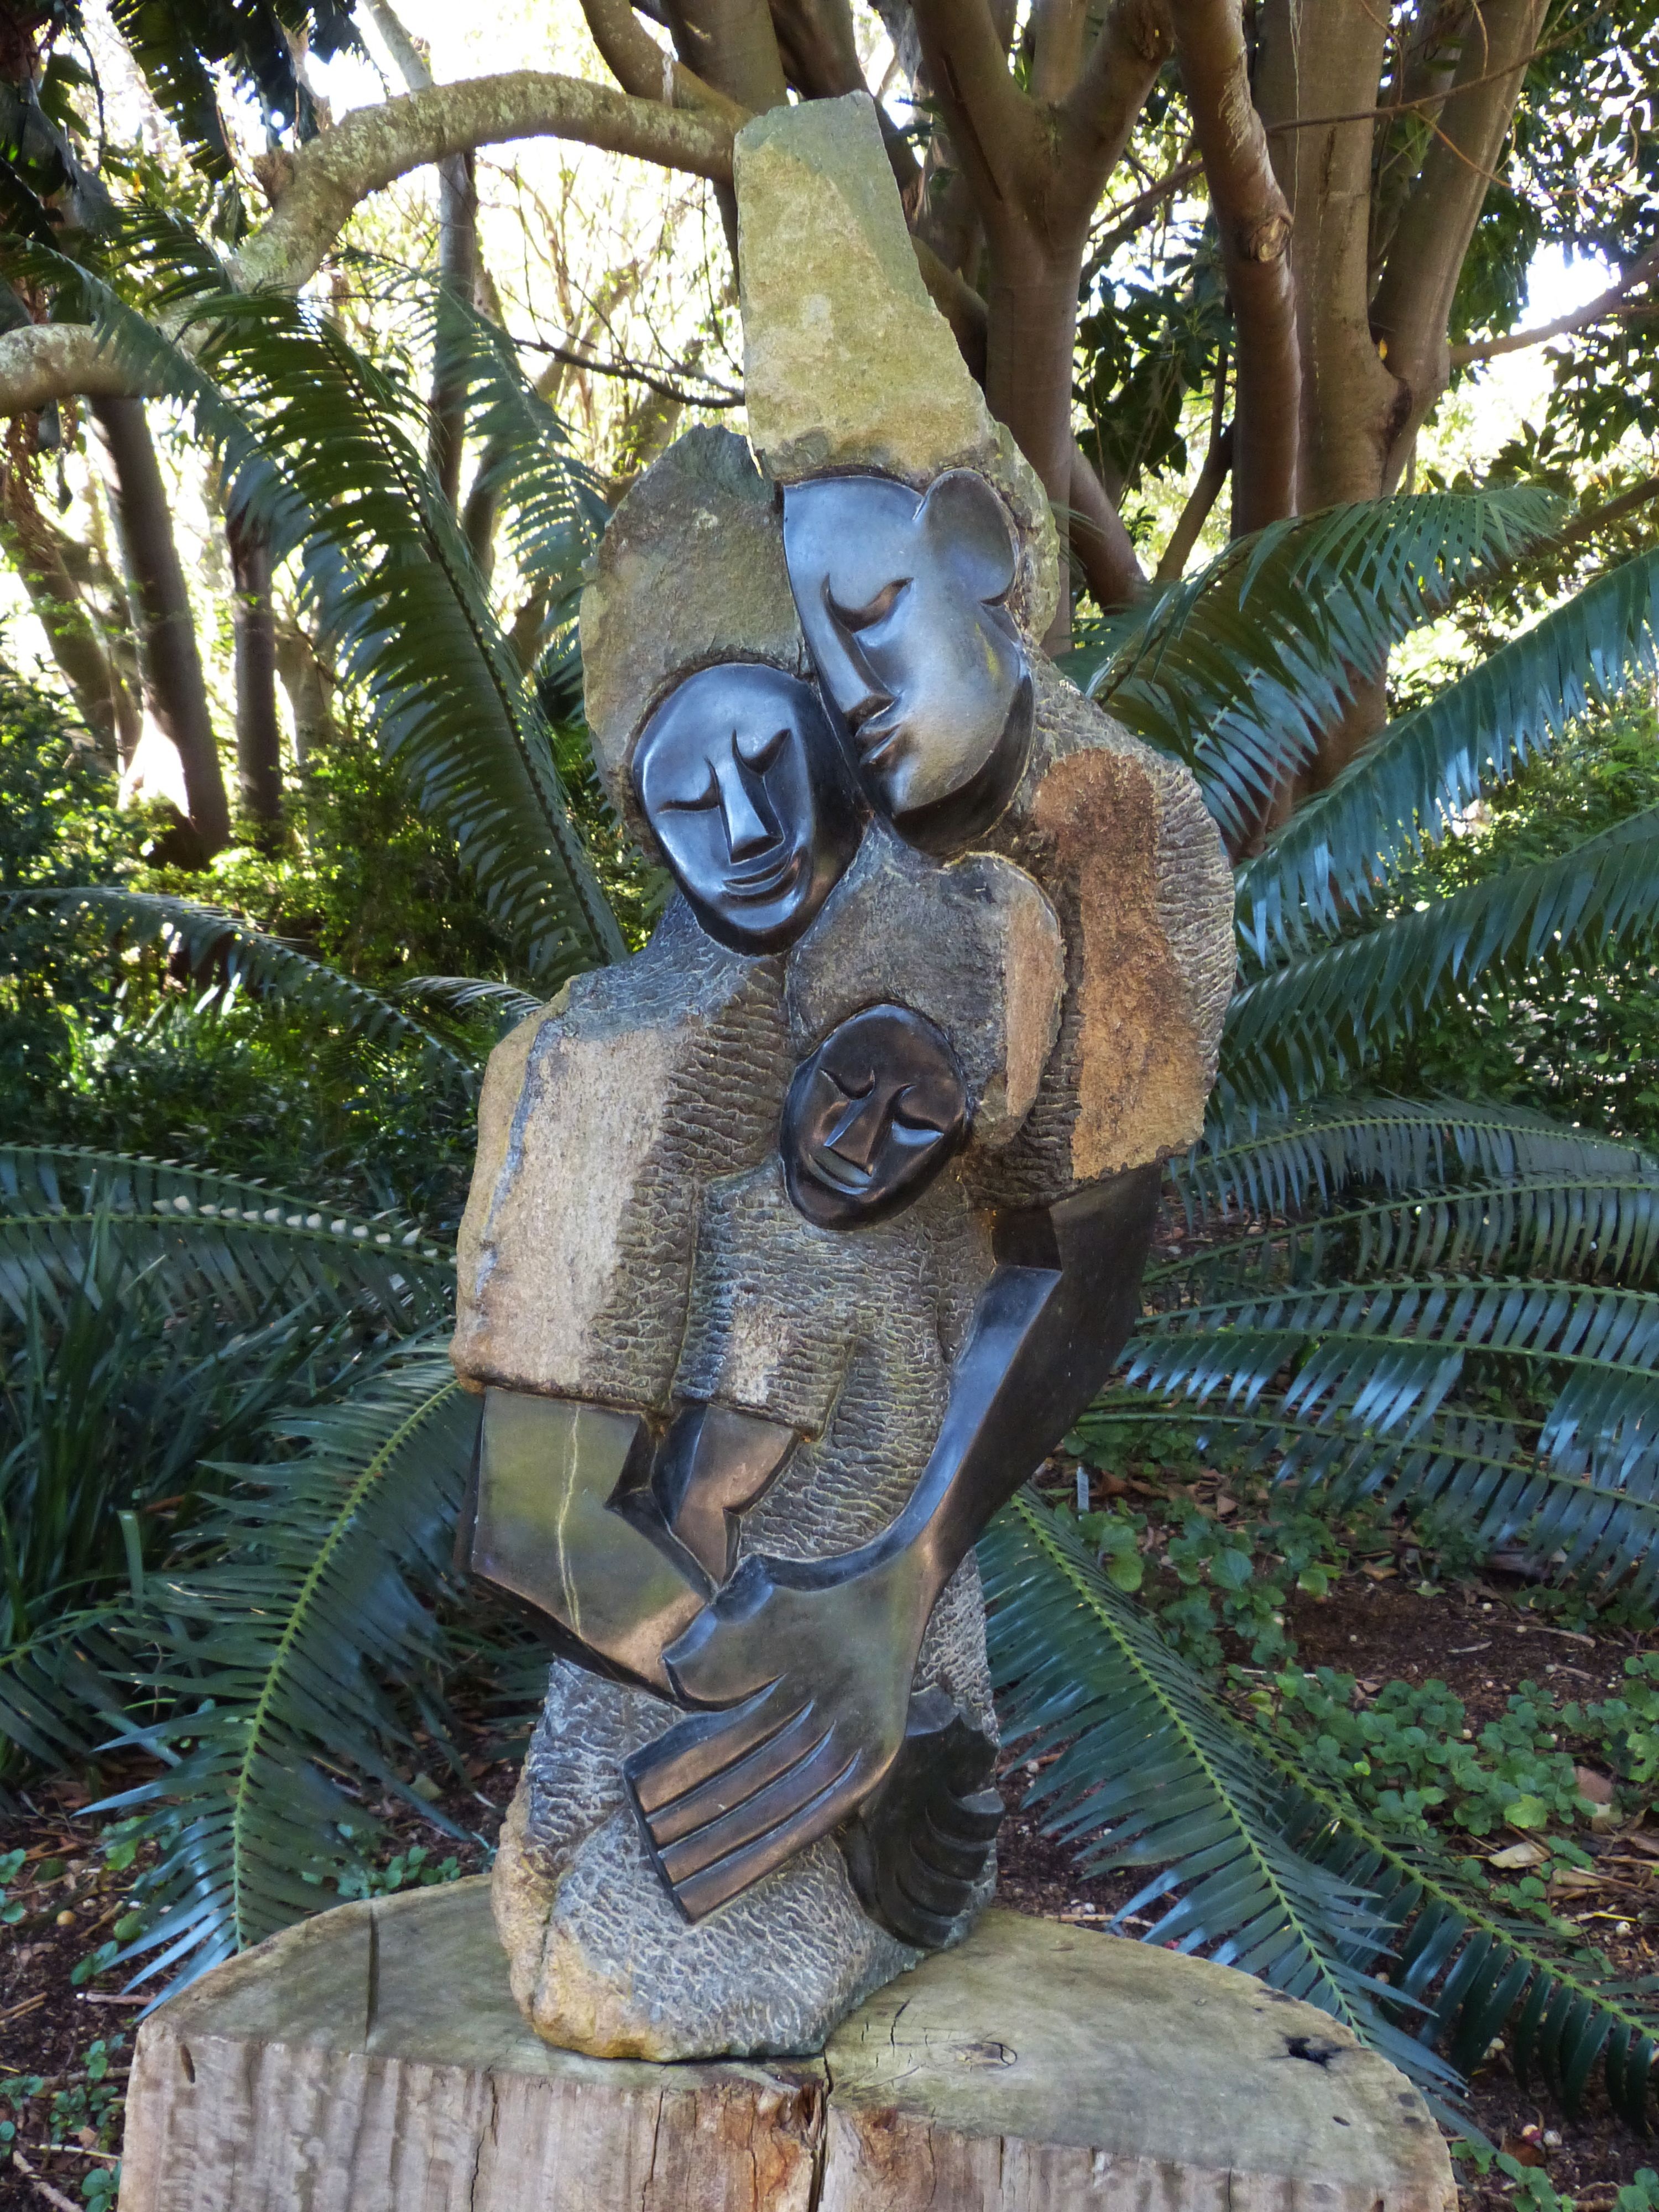
man, tree, woman, stone, monument, statue, zoo, jungle, park, child, garden, sculpture, family, art, figure, carving, african, south africa, cape town